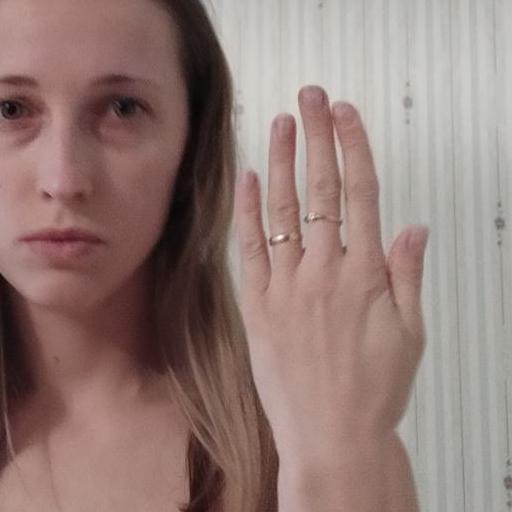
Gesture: stop_inverted